Treaty of Aranjuez (1779)

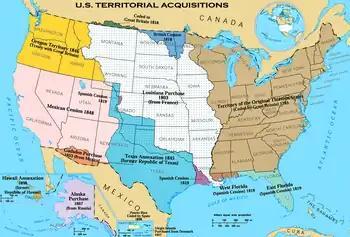
North America, 1774; New Spain (white), West Florida and East Florida (green), ceded to Britain in 1763

When the American Revolutionary War began in 1776, the British blockade of New England meant Spanish ports such as New Orleans and Havana became a vital supply route for the colonists. This support was provided unofficially since Spain's Chief Minister, Count Floridablanca, hoped diplomacy would persuade Britain to return Menorca, Gibraltar and the Floridas and remove illegal settlements in Central America. Peace with Britain was viewed as essential for his domestic reforms, while Spanish colonies in the Americas or New Spain were vulnerable to British naval power. This concern was heightened by border disputes with Britain's ally Portugal over the Rio de la Plata basin.